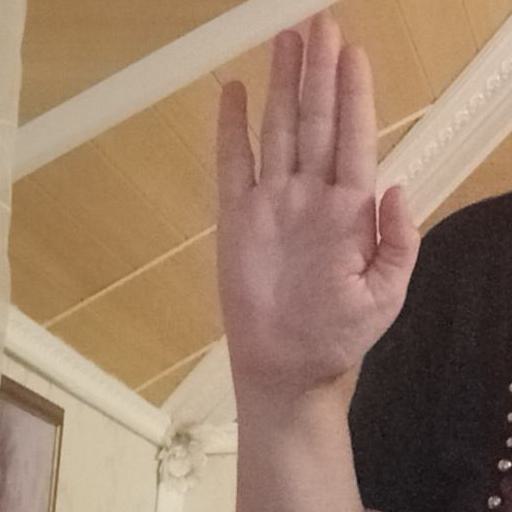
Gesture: stop